Jeweler (horse)

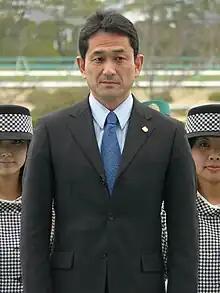
Kenichi Fujioka, who trained Jeweler throughout her racing career

On her three-year-old debut Jeweler was matched against male opposition in the Grade 3 Shinzan Kinen over 1600 metres at Kyoto on 10 January. Starting the 3.1/1 second favourite in a fifteen-runner field she finished second to the colt Logi Cry, beaten a neck by the winner. On 5 March she started favourite the Grade 3 Tulip Sho (a major trial race for the Oka Sho) over 1600 metres at Hanshin Racecourse. After leading in the straight she was caught on the line by the fast-finishing Sinhalite and beaten a nose, the smallest possible official margin. Kenichi Fujioka said that the filly had run well after her two-month layoff and added that he felt that she had been "targeted" by the jockeys of the other runners.